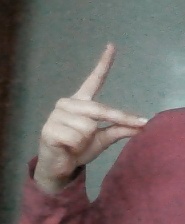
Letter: ta